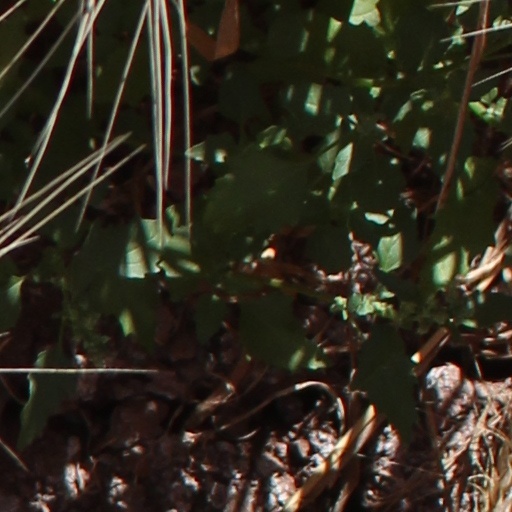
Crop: wheat